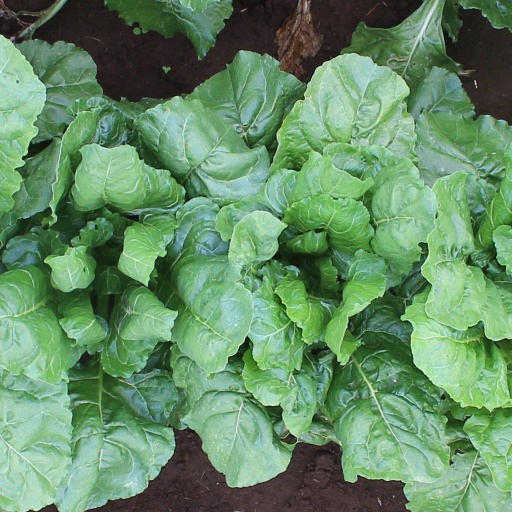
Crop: sugar beet